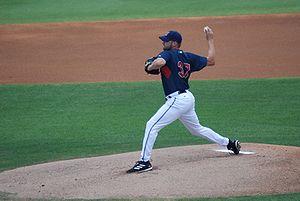
La Saison 2006 des Indians de Cleveland est la 106ᵉ saison en ligue majeure pour cette franchise.